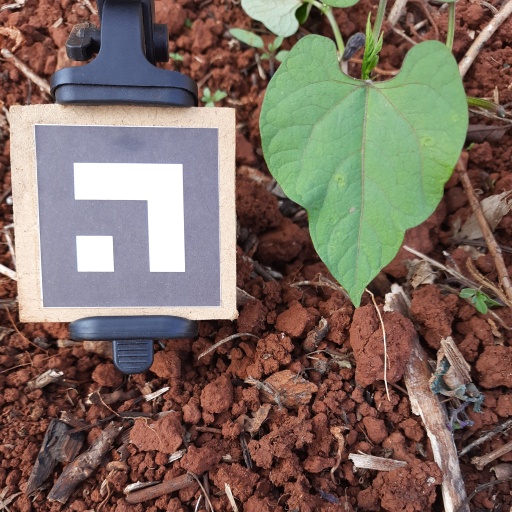
Observations: wavy surface, no eating holes, under cloudy sky